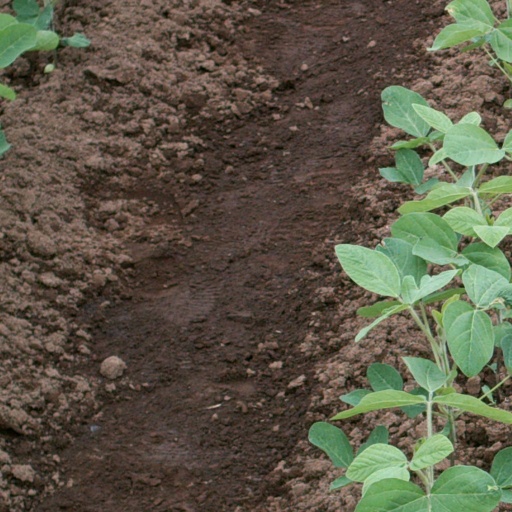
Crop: soybean